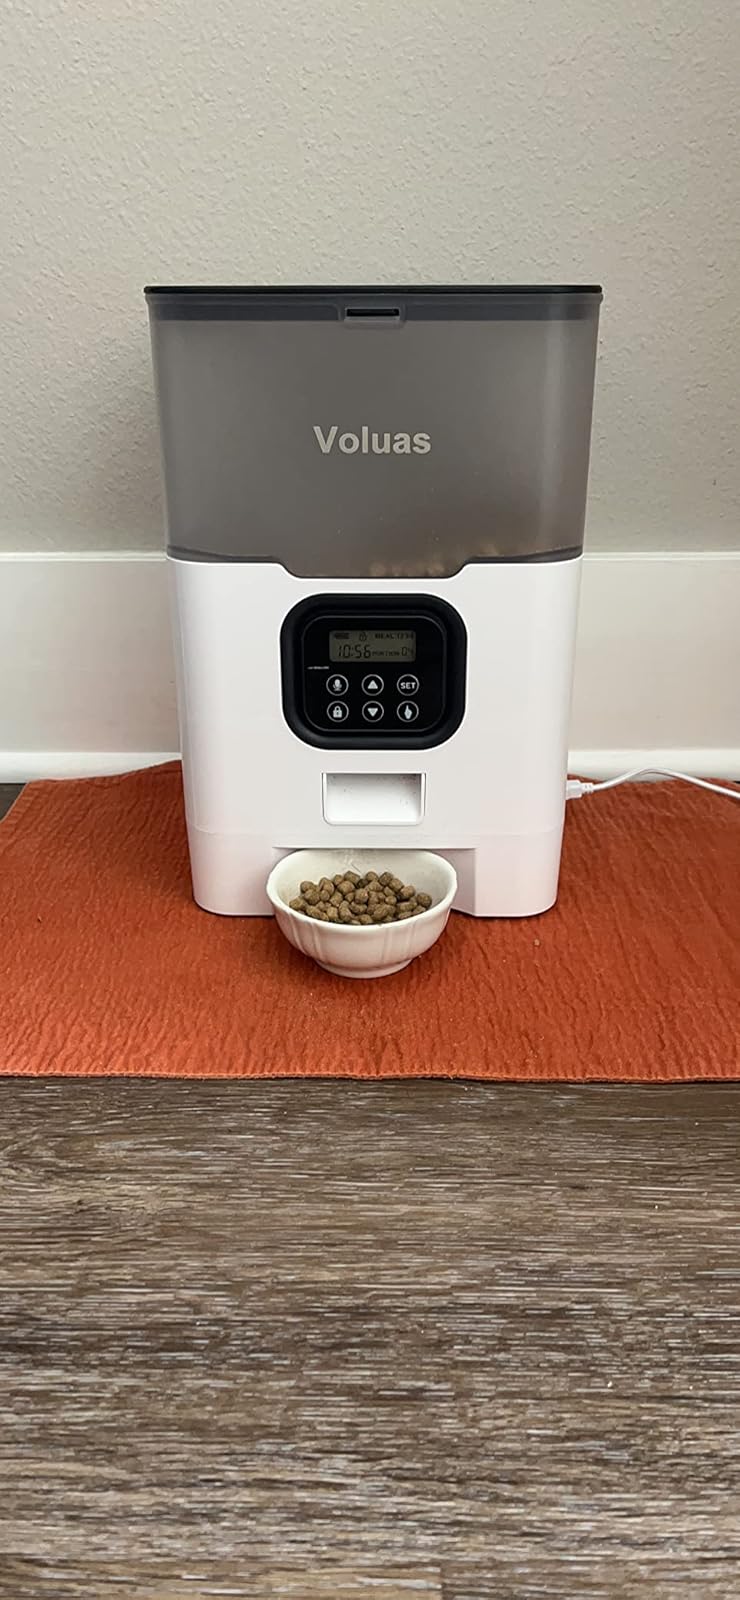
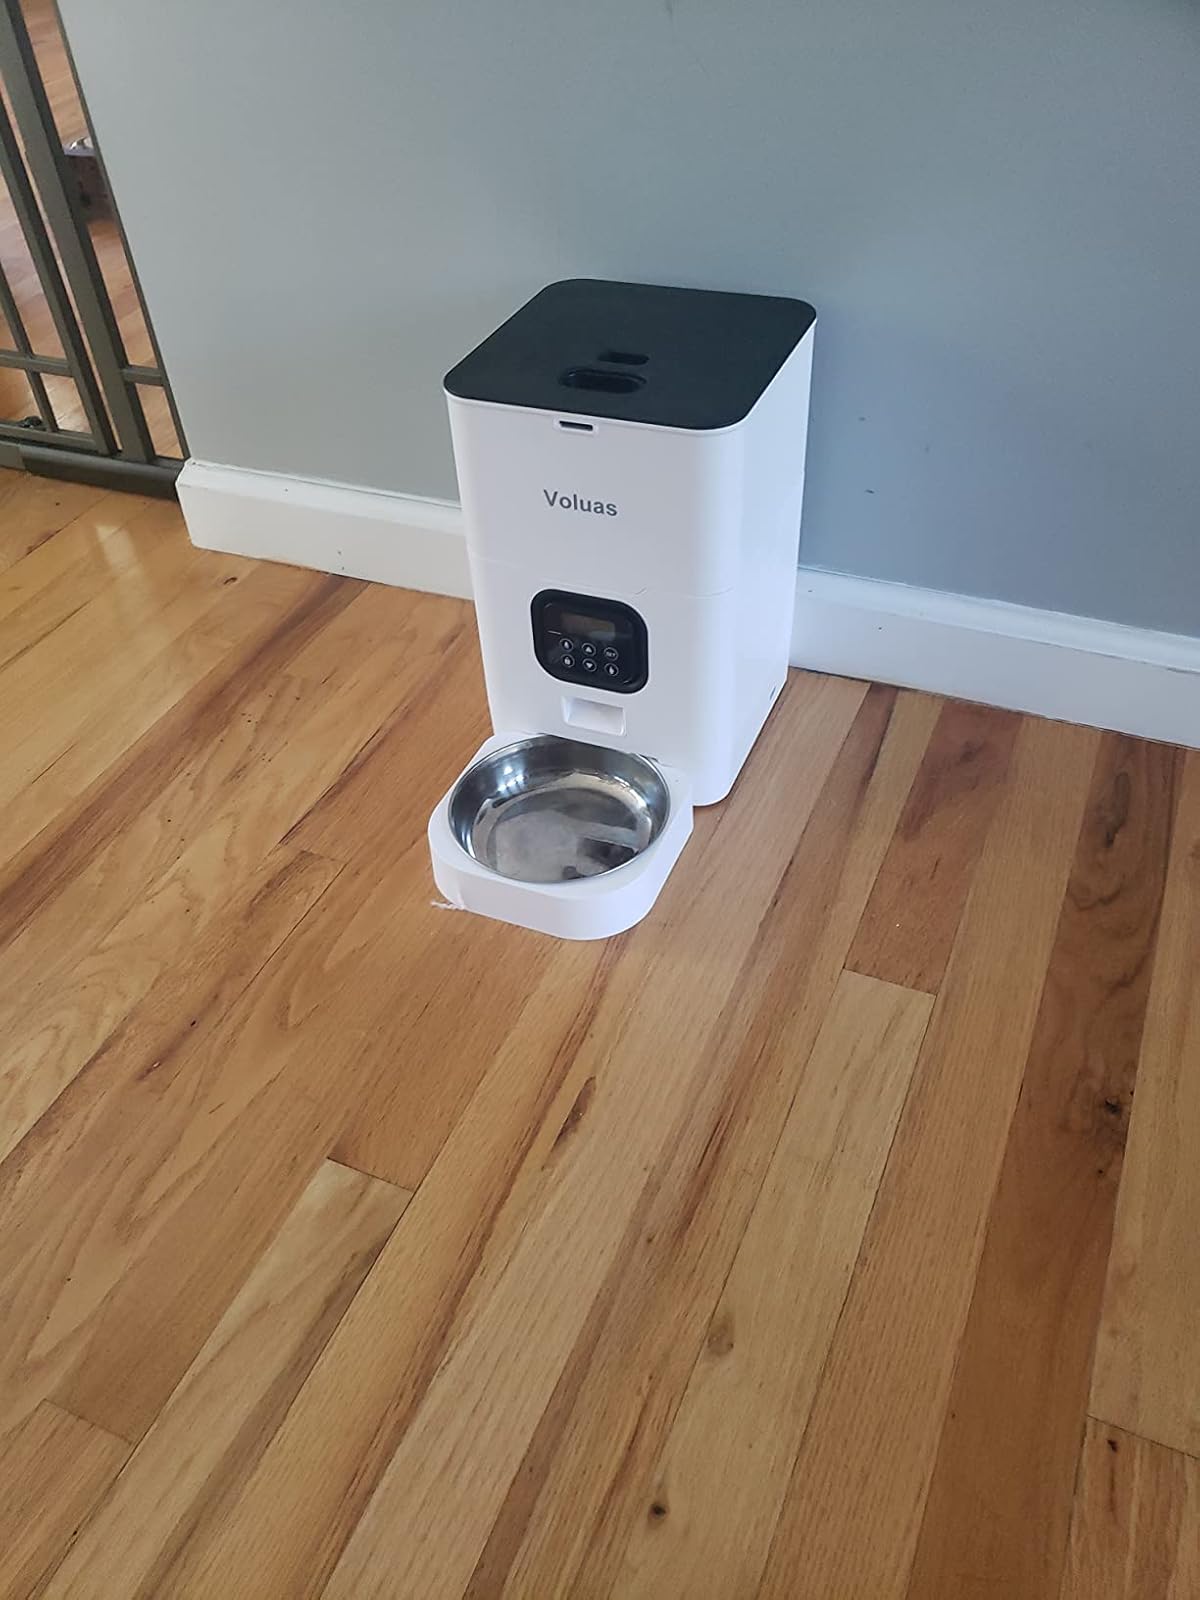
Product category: items_feeder
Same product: no